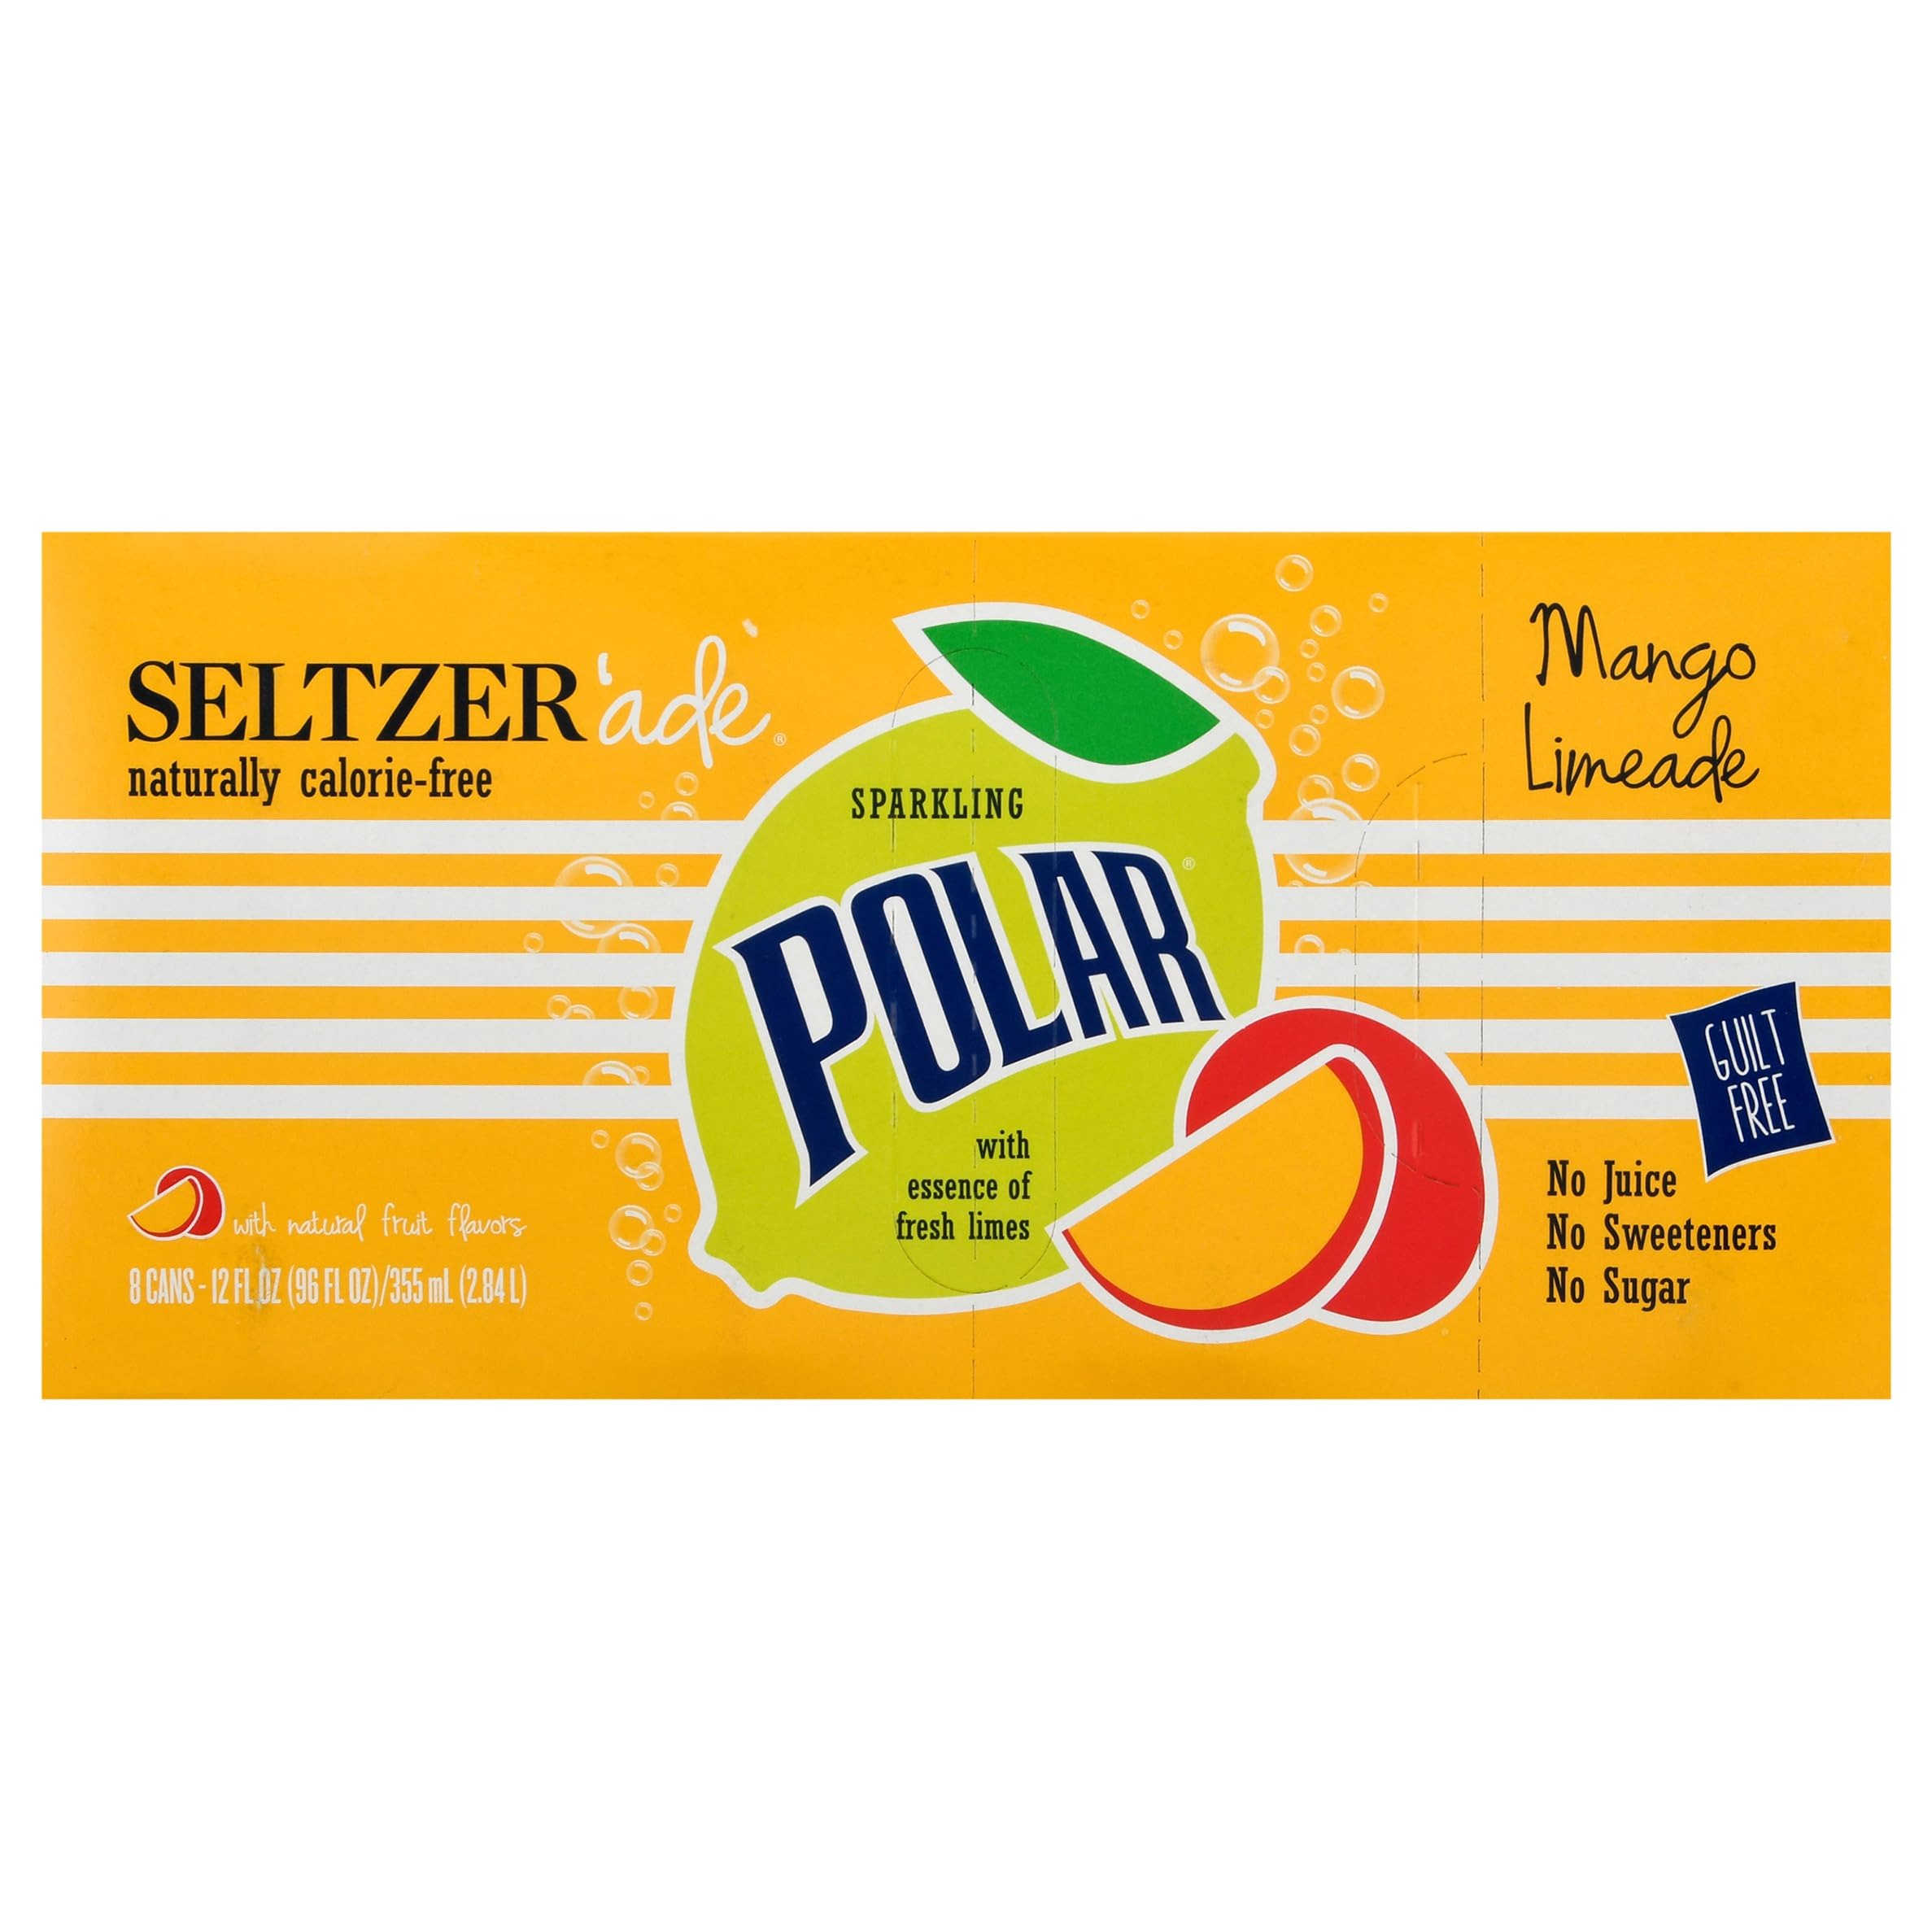
Item Name: Polar Beverages, Seltzer Mango Lemonade, 12 Fl Oz, 8 Pack
Product Description: Traditional Flavored Yogurts
Value: 96.0
Unit: Fl Oz

Price: 6.5